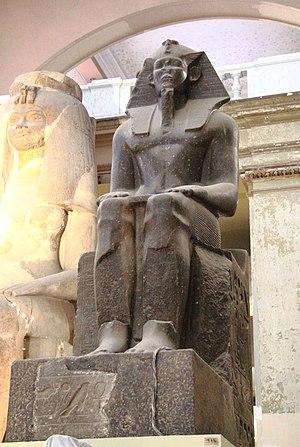
La Deuxième Période intermédiaire, caractérisée par une période d'instabilité dans l'histoire de l'Égypte antique, se situe entre le Moyen Empire et le Nouvel Empire entre -1650 et -1550.